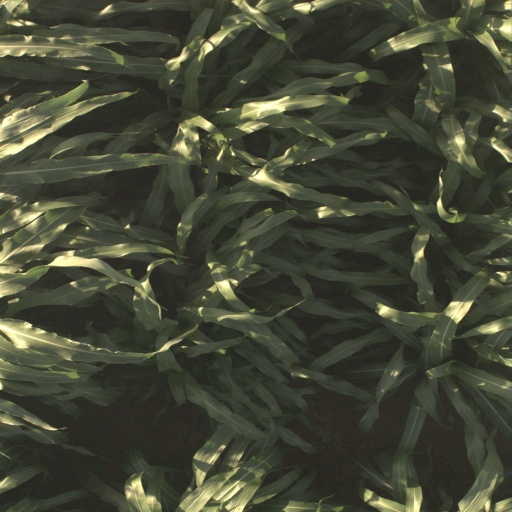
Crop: sorghum